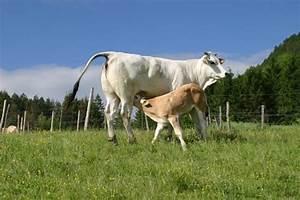
cow